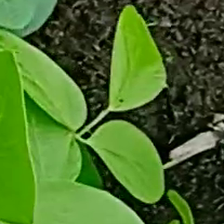
Weed species: Kena_(Commplina_benghalensio)